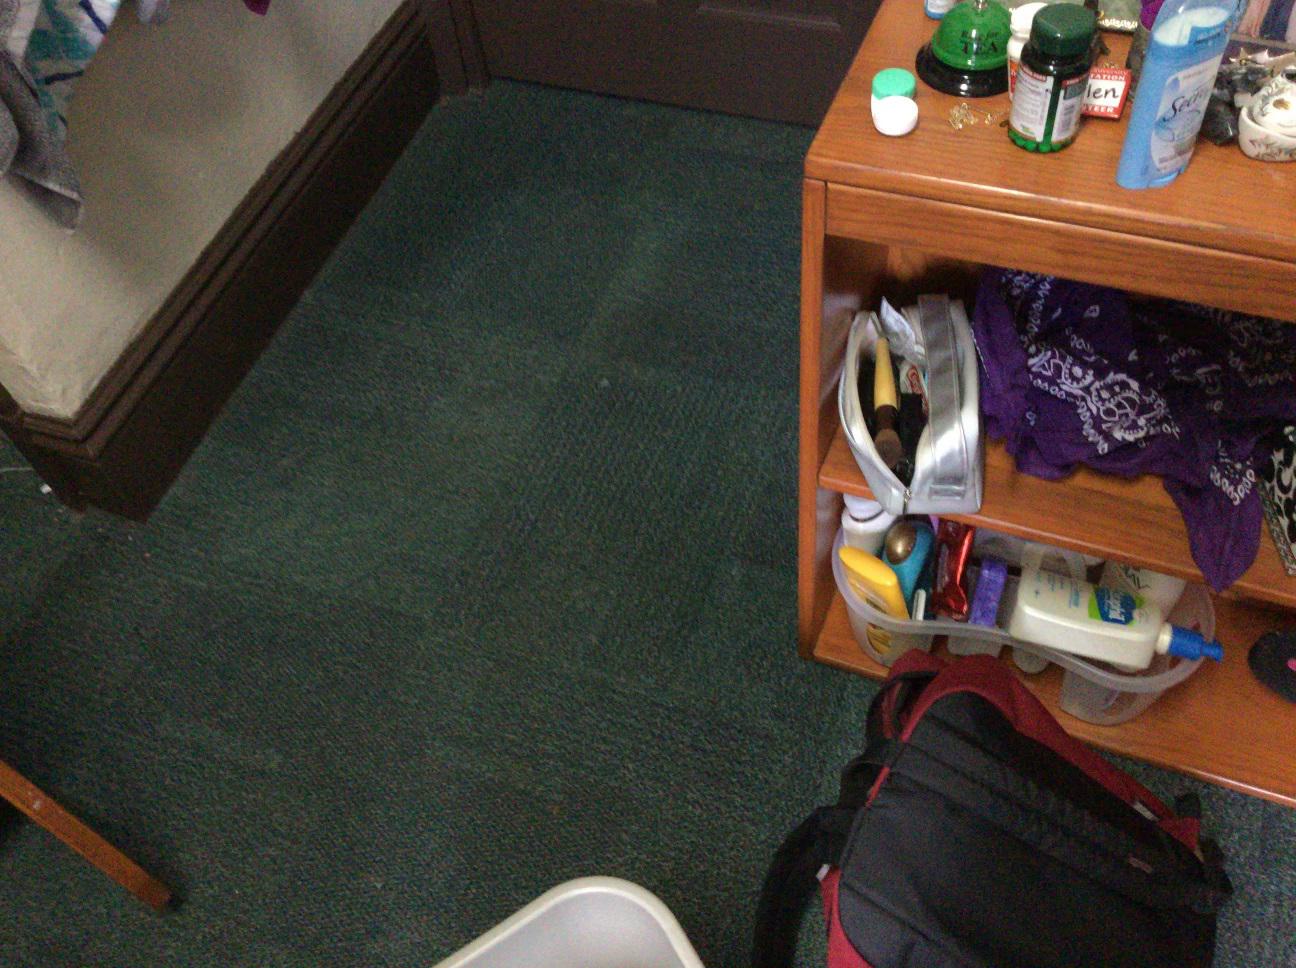
Question: In the image, there is the backpack. Pinpoint several points within the vacant space situated behind the backpack from the camera's perspective. Your final answer should be formatted as a list of tuples, i.e. [(x1, y1), ...], where each tuple contains the x and y coordinates of a point satisfying the conditions above. The coordinates should be between 0 and 1, indicating the normalized pixel locations of the points.
Answer: [(0.440, 0.507), (0.417, 0.564), (0.392, 0.624), (0.366, 0.689), (0.337, 0.759), (0.306, 0.835), (0.273, 0.915), (0.510, 0.470), (0.490, 0.525), (0.468, 0.584), (0.444, 0.646), (0.419, 0.713), (0.392, 0.785), (0.363, 0.864), (0.561, 0.488), (0.542, 0.543), (0.521, 0.604), (0.499, 0.668), (0.475, 0.739), (0.450, 0.813), (0.576, 0.626), (0.556, 0.692), (0.533, 0.764), (0.510, 0.842)]